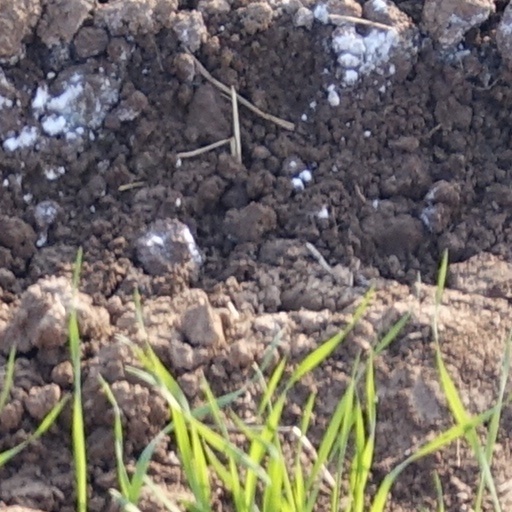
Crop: wheat